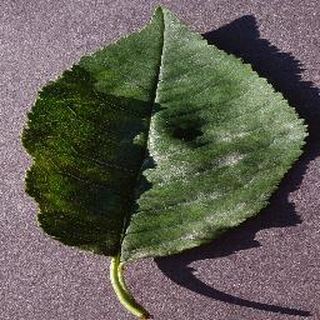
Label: cherry_powdery_mildew